Ashrafiya Mosque

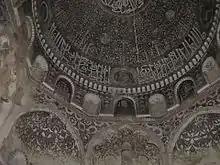

The material used in the mosque construction is qadad; it's made of a lime plaster treated with slaked lime, oils and water. Since the mosque was built on top of storm drains, every part of the structure built above the foundation is made of red brick. Located in the northern part of the compound, the prayer room is the main space of this mosque. It forms a large rectangular area that spans approximately 25.40 meters east to west and is 7.65 meters wide from north to south.